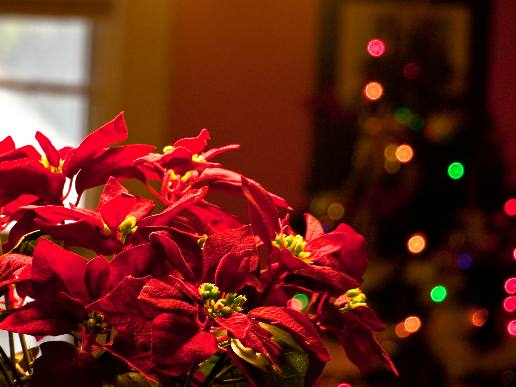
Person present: No